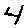
Label: 4